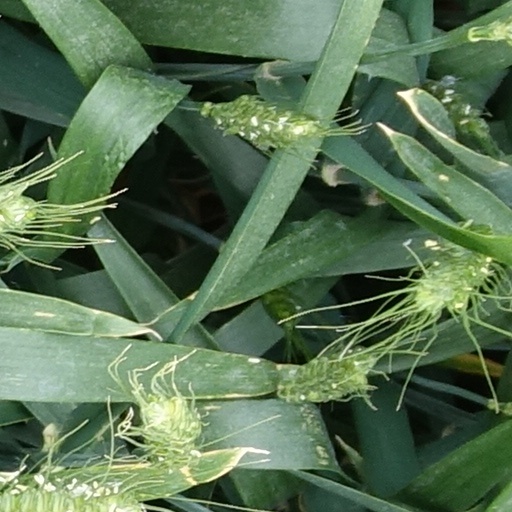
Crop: wheat